Ford Fusion Hybrid

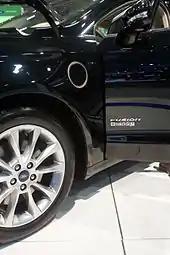
Charging port of the 2017 Ford Fusion Energi

The Fusion Energi, model years 2013 through 2016, has an official EPA all-electric range of and a total range with a full tank of gasoline and a fully charged battery of . The all-electric range of the 2017 and newer model year Fusion Energi is with total range of .